Sir Edmund Prideaux, 4th Baronet

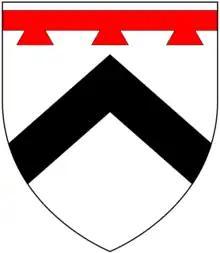
Arms of Prideaux: "Argent, a chevron sable in chief a label of three points gules"

Sir Edmund Prideaux, 4th Baronet (1647–1720), of Netherton, Farway was a British lawyer and politician who sat in the House of Commons from 1713 to 1720.